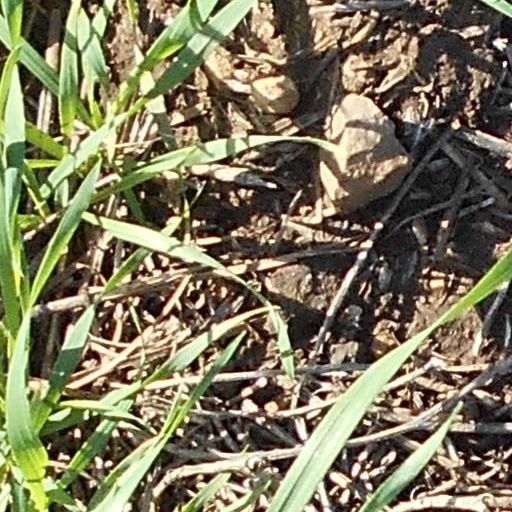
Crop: wheat